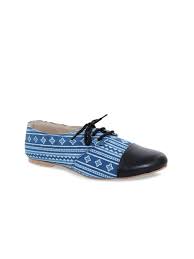
Label: Boat